Alexander Fermor-Hesketh, 3rd Baron Hesketh

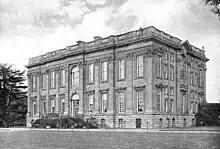
The family seat, Easton Neston, which Lord Hesketh sold in 2006.

On 21 May 1977, Lord Hesketh married Hon. Claire Georgina Watson, a daughter of Rupert Watson, 3rd Baron Manton and the former Mary Elizabeth Hallinan. Together, they are the parents of three children who use the surname Hesketh day-to-day: